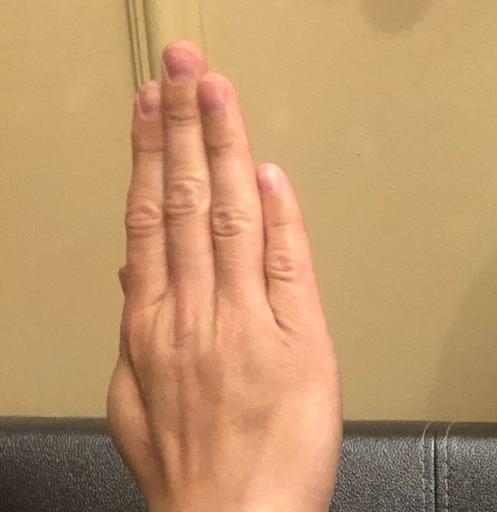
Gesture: stop_inverted